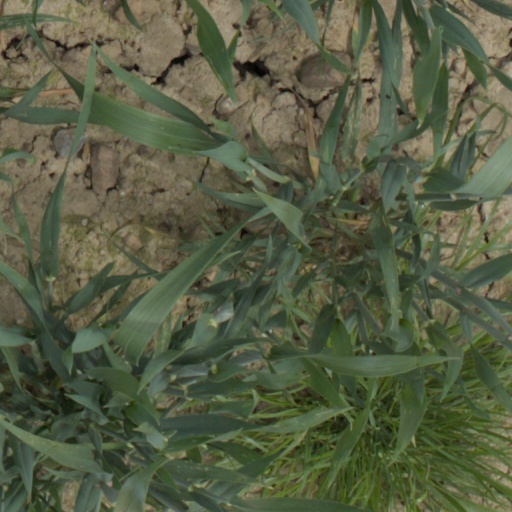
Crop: wheat